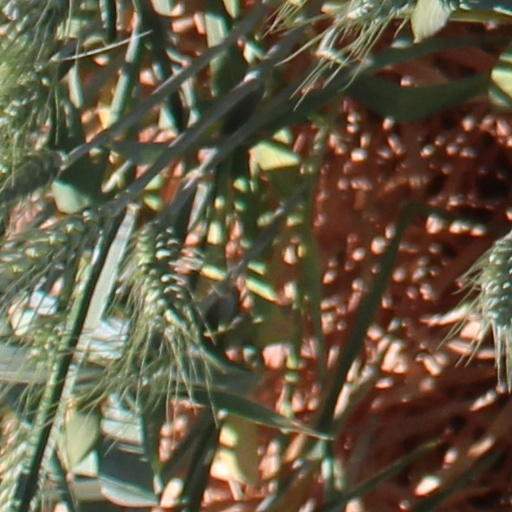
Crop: wheat